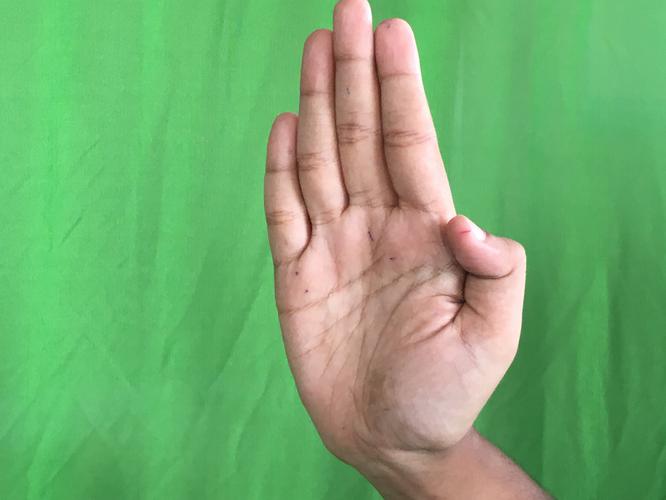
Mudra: Pathaka
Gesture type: single_hand